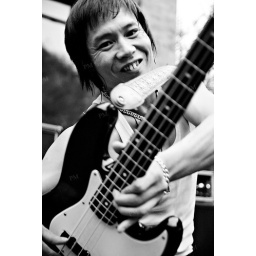
Concert of a Beijing rock band Honey Gun in Nanluoguxiang street located close to the Drum Tower.